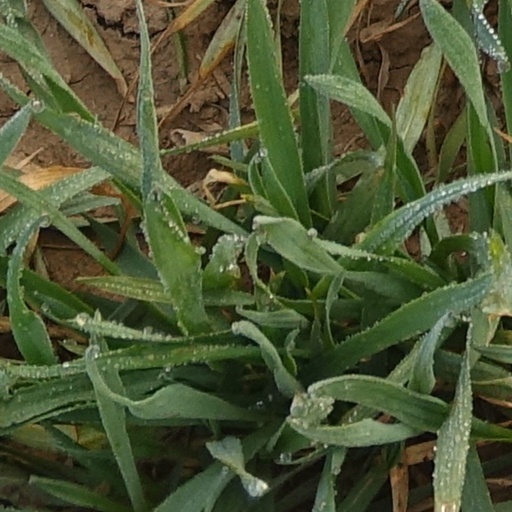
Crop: wheat